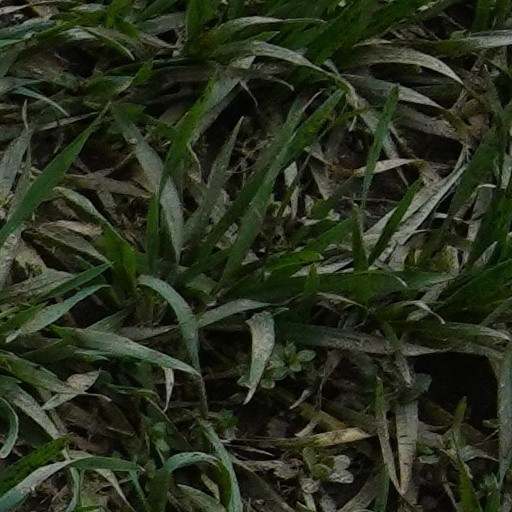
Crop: wheat